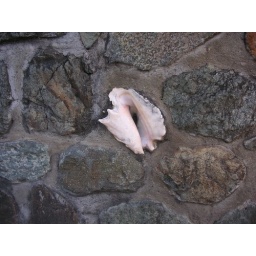
A wall made of rocks and conchs in St John